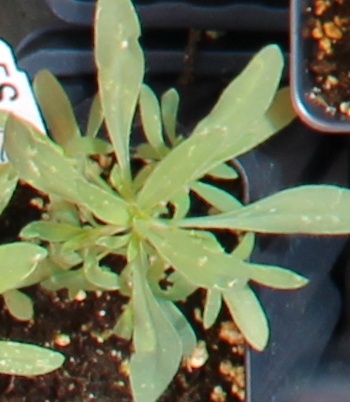
Label: Kochia